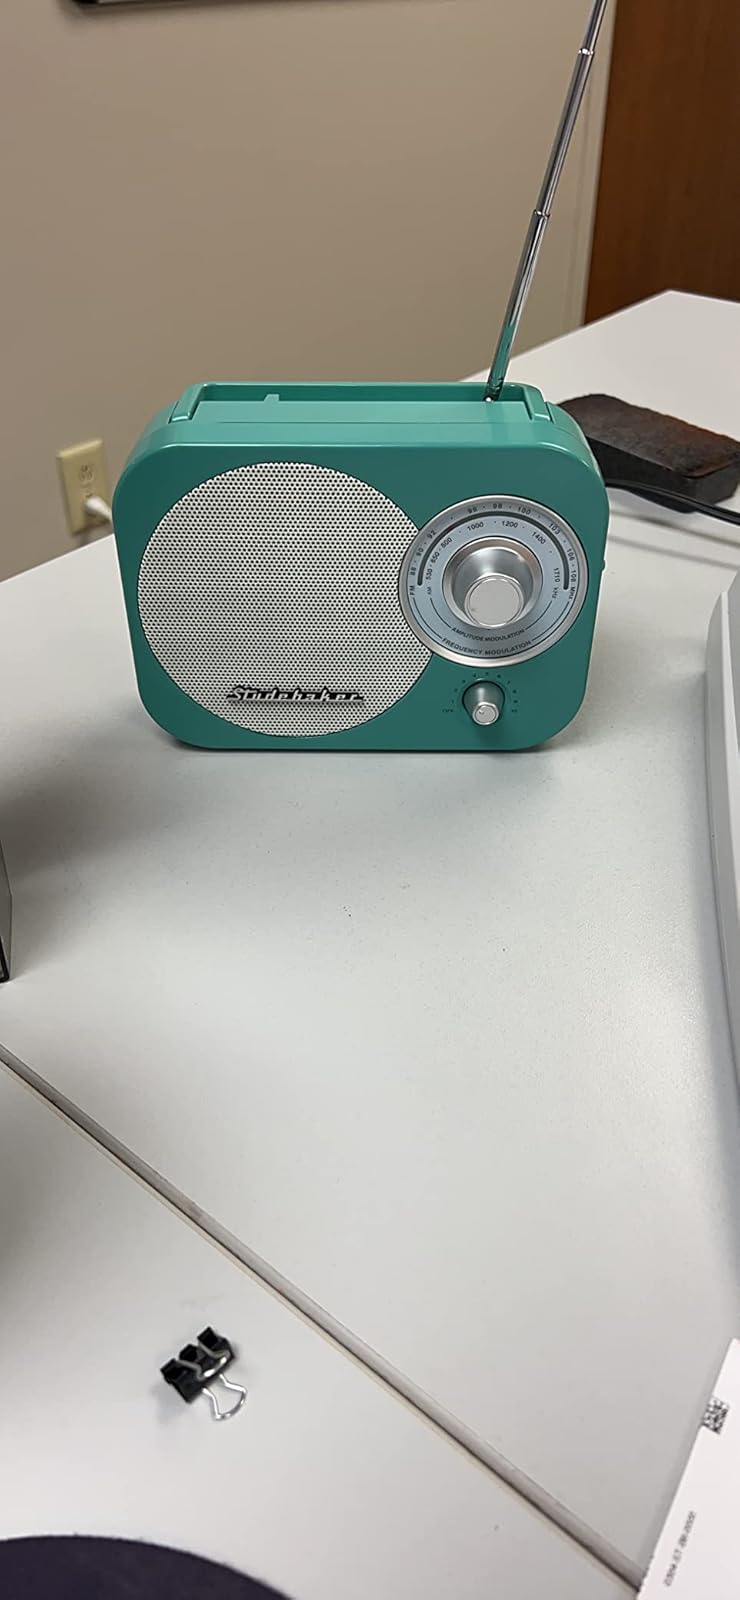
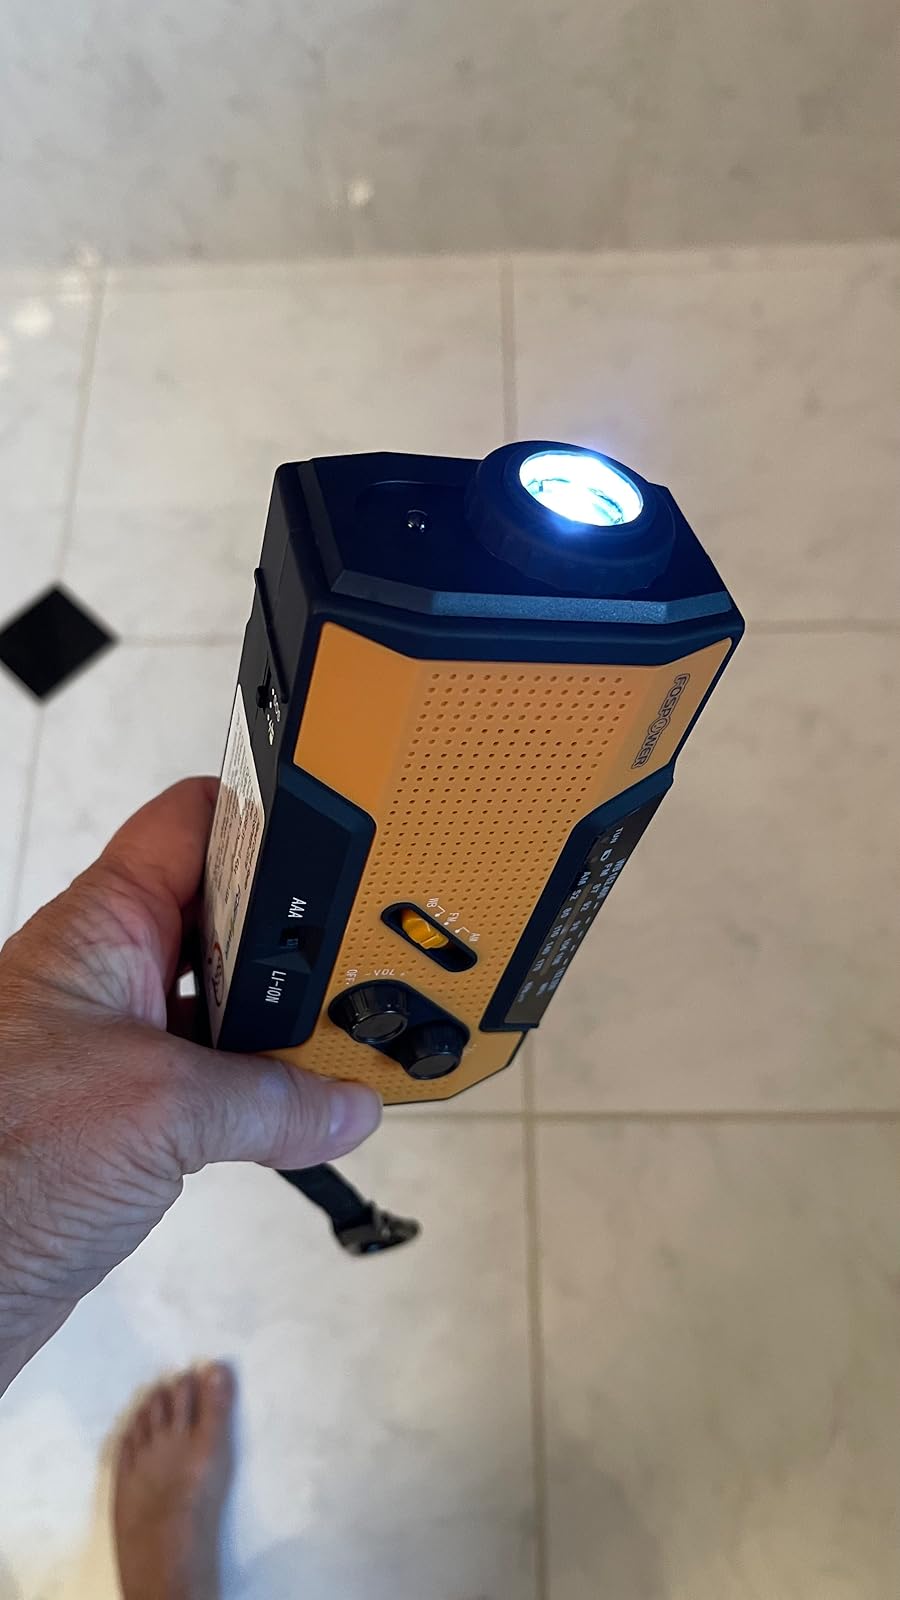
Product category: radio
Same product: no